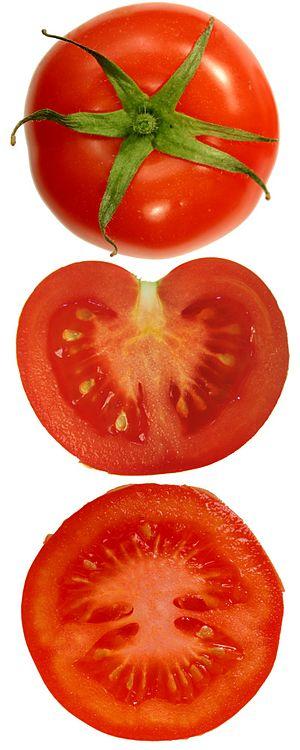
Tomate pleine, coupe verticale, coupe horizontale 日本語: トマトの実。縦断面、横断面 हिन्दी: टमाटर सादा और कटा हुआ (अनुलंब, क्षैतिज)
La Tomate est une espèce de plantes herbacées du genre Solanum de la famille des Solanacées, originaire du Nord-Ouest de l'Amérique du Sud, largement cultivée pour son fruit. Le terme désigne aussi ce fruit charnu. La tomate se consomme comme un légume-fruit, crue ou cuite. Elle est devenue un élément incontournable de la gastronomie dans de nombreux pays, et tout particulièrement dans le bassin méditerranéen.